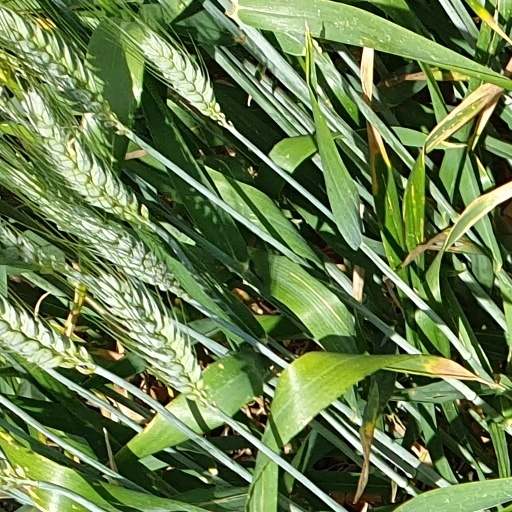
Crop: wheat